Terry Gilliam's unrealized projects

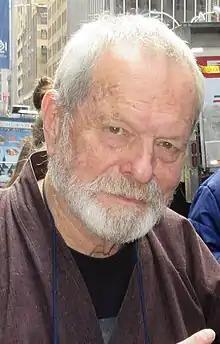
Gilliam in 2019

During his long career, American-born British film director Terry Gilliam has worked on a number of projects that never progressed beyond the pre-production stage under his direction. Some of these productions fell into development hell or were cancelled. The following is a list of projects in roughly chronological order.